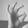
ASL letter: F